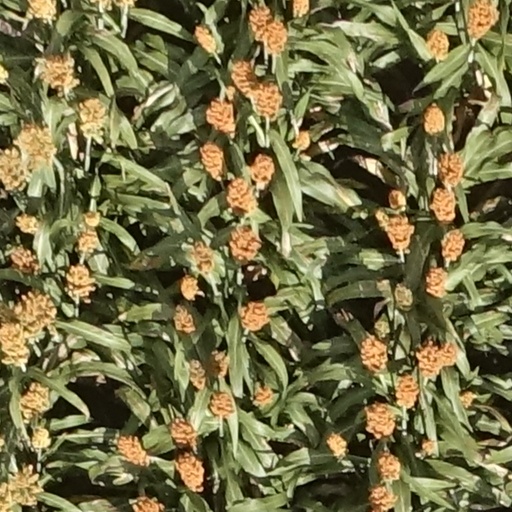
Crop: sorghum